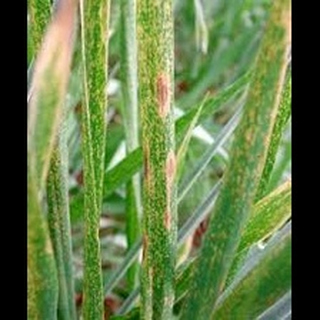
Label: wheat_leaf_blight